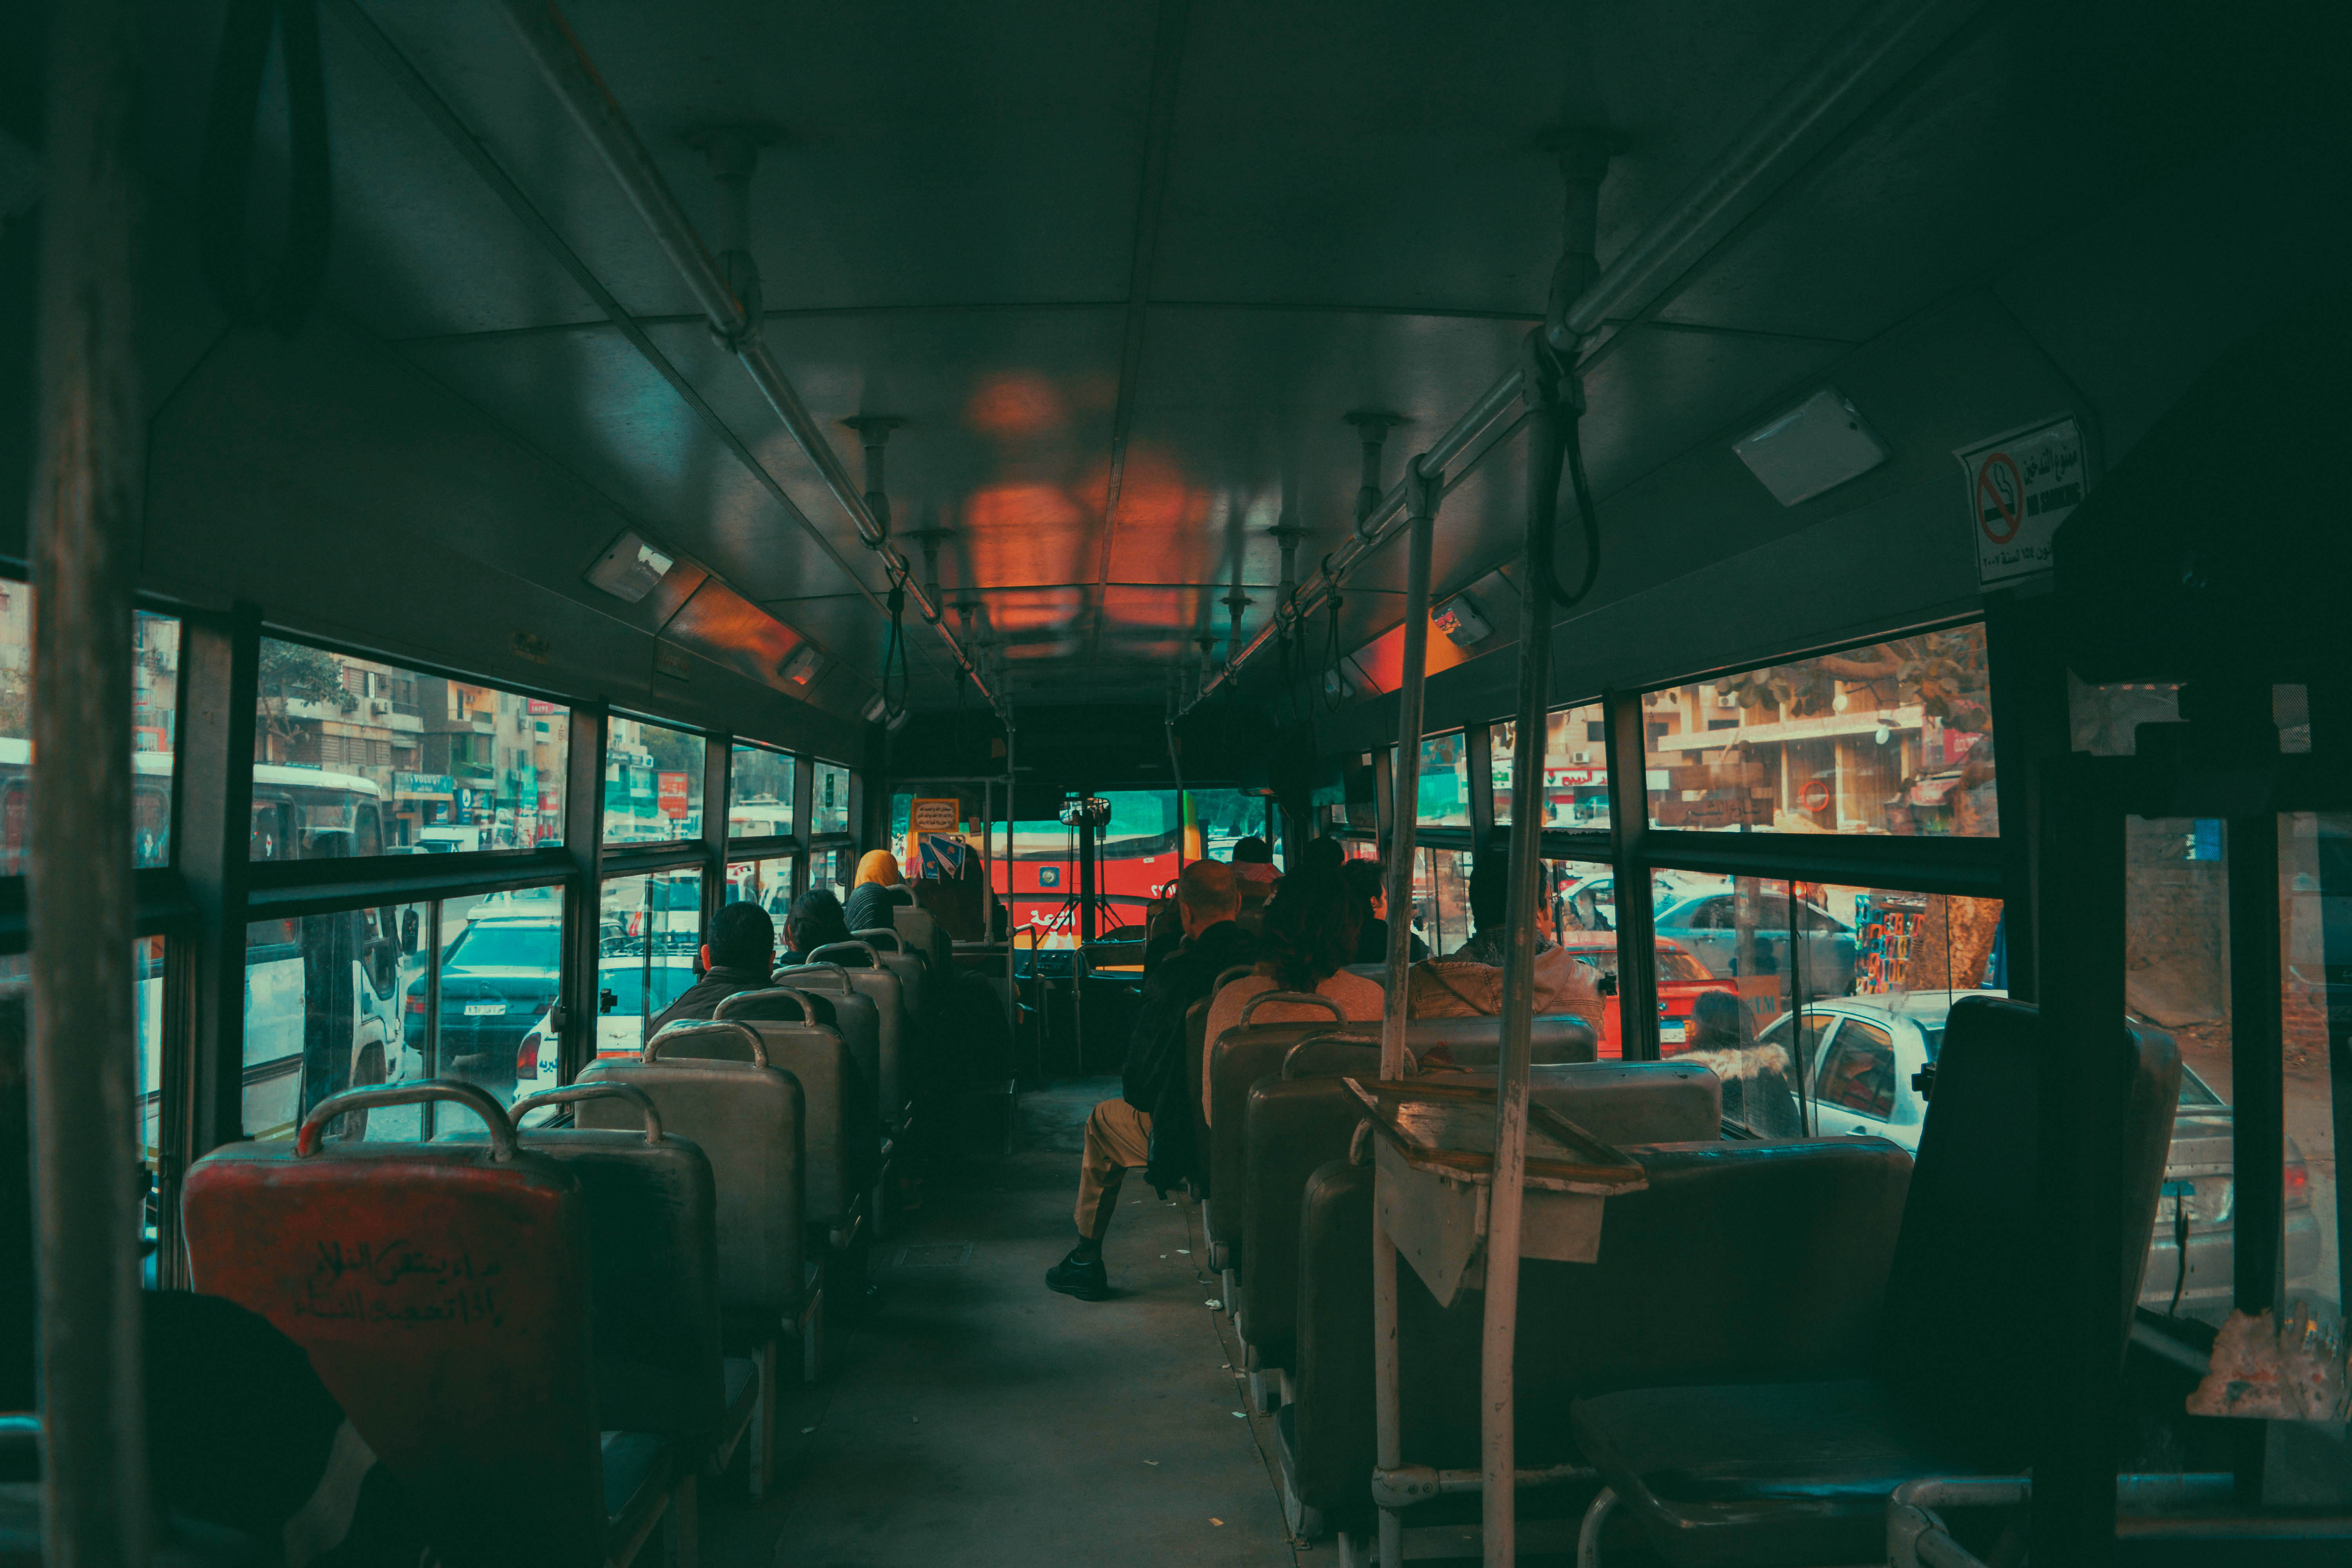
person, restaurant, travel, transport, vehicle, color, public transport, bus, passenger, commuter, urban area